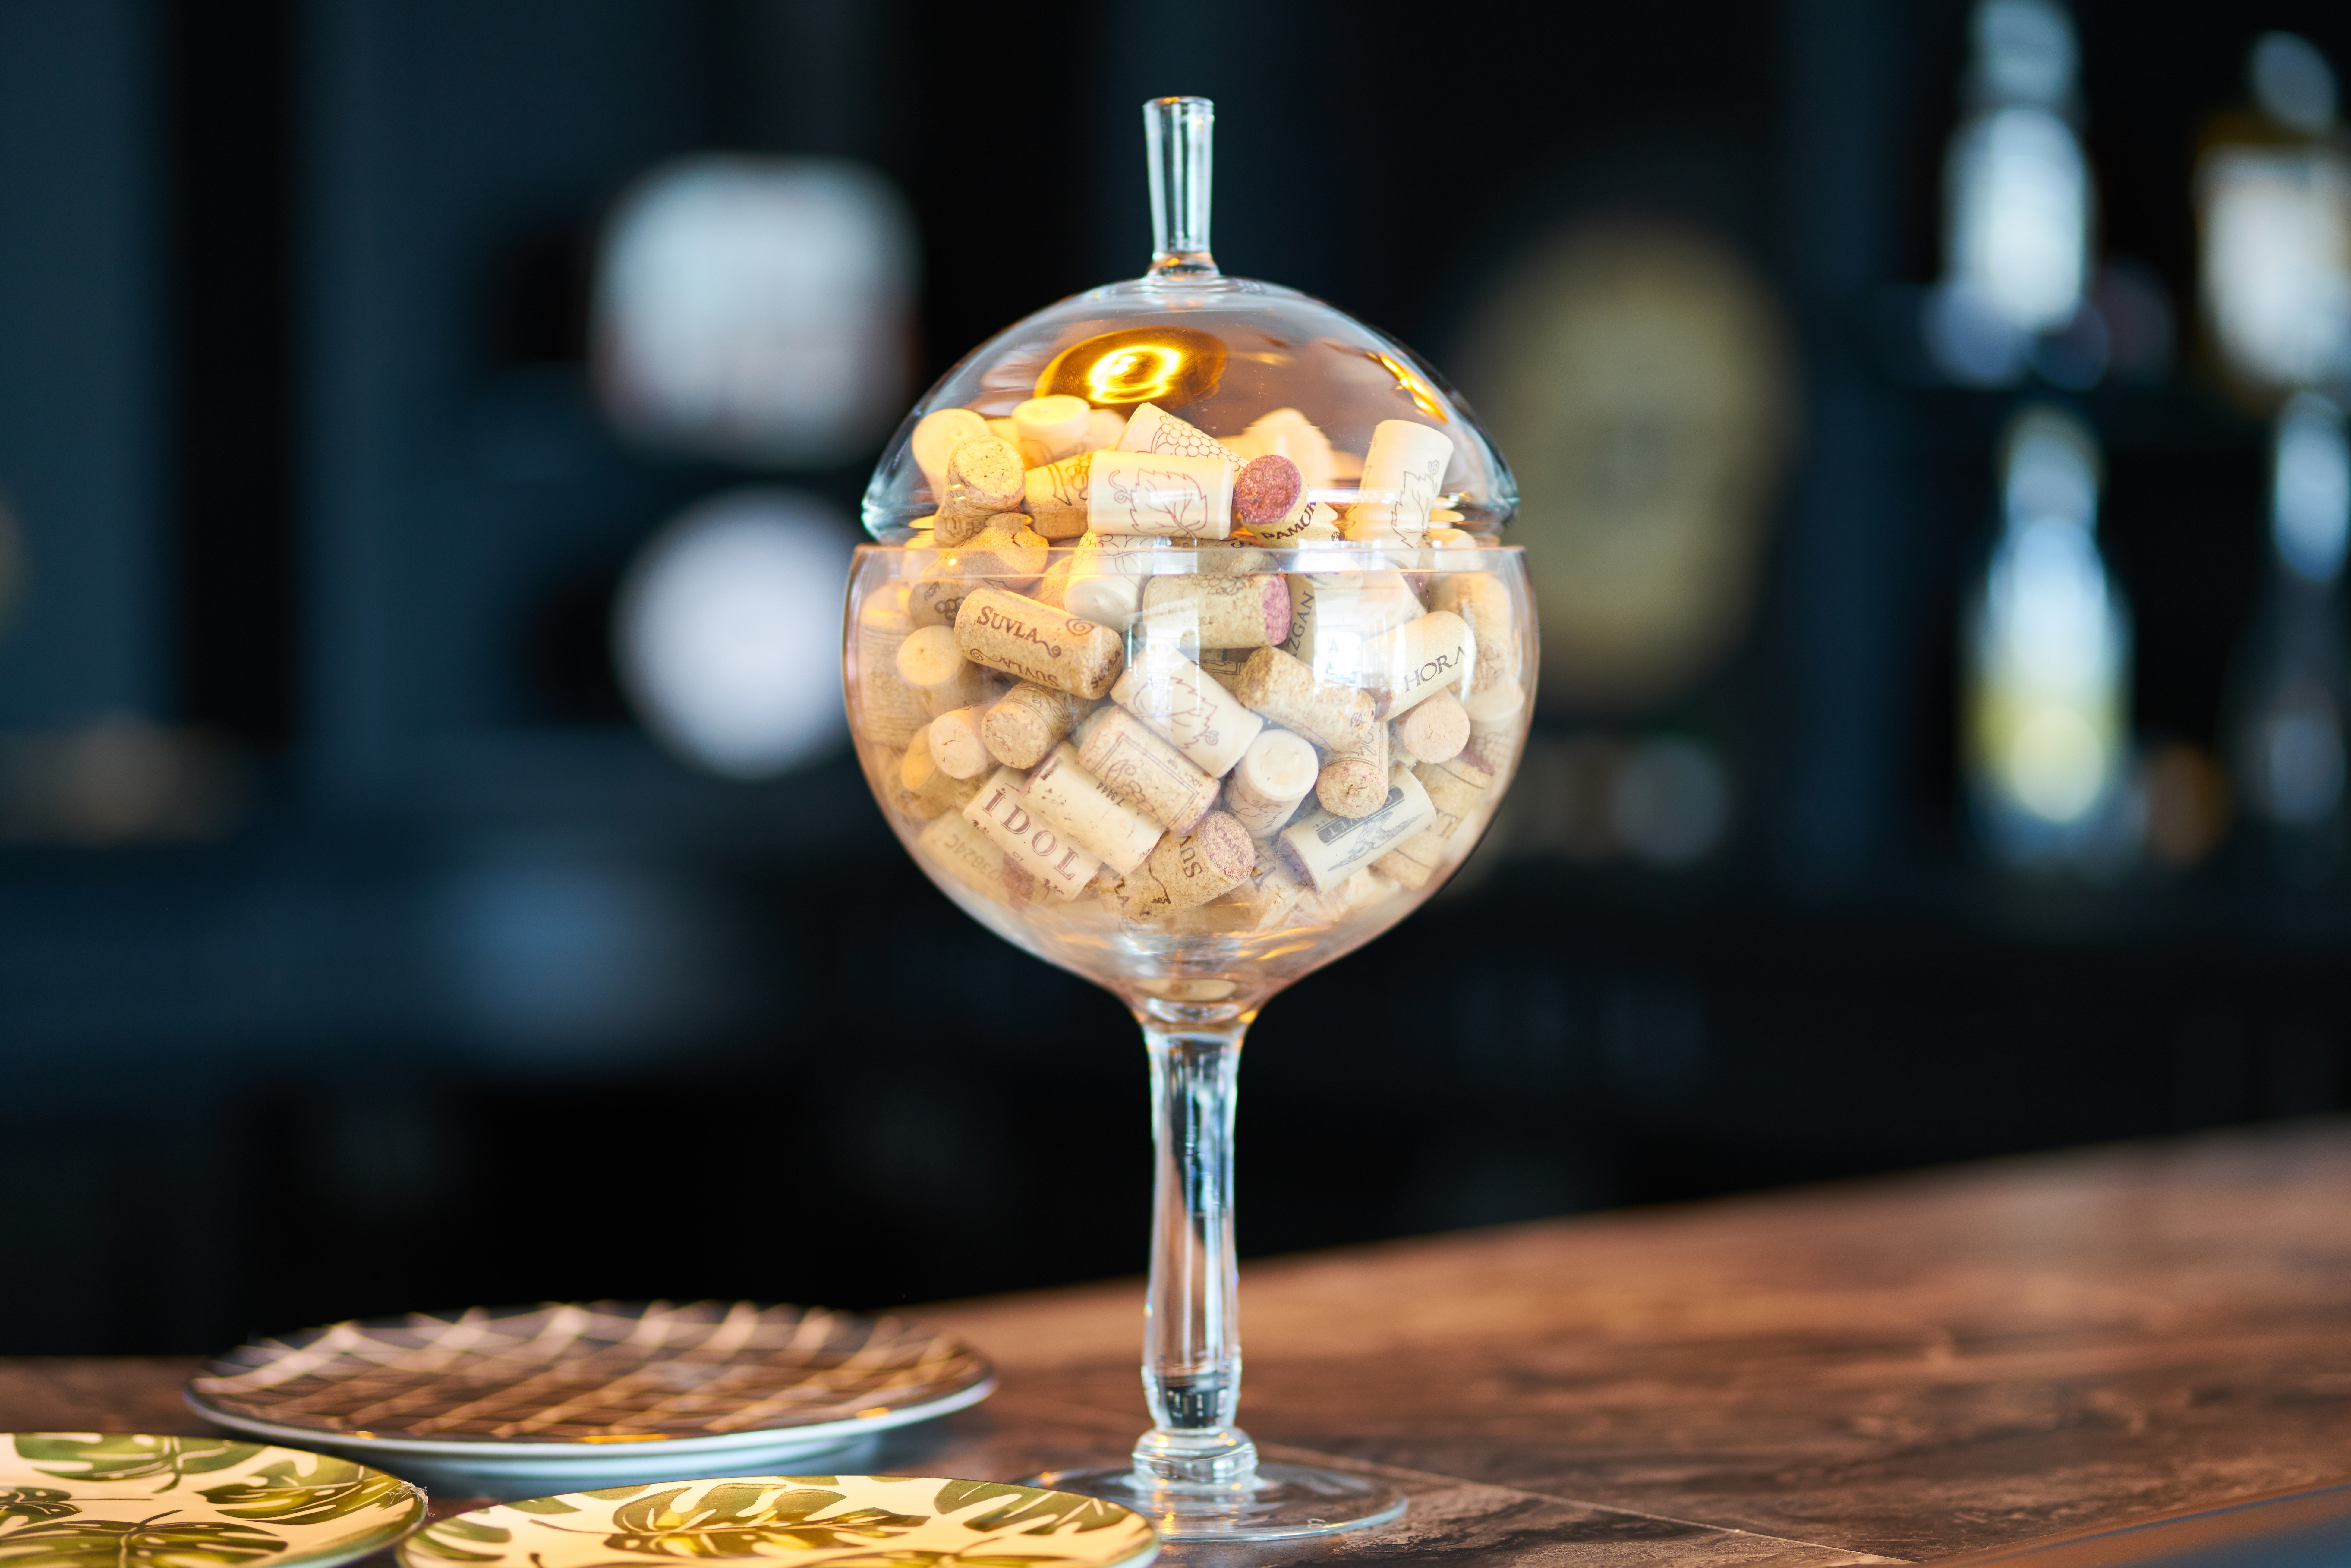
food, drink, dish, cuisine, gin and tonic, distilled beverage, ingredient, wine glass, american food, stemware, garnish